Frank Lymer Gratton

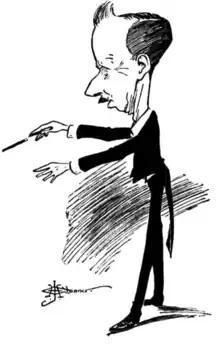
caricature by J. H. Chinner

Gratton was born in Halifax, West Yorkshire, second son of the (Methodist New Connexion) Rev. Enoch Gratton (c. April 1838 – 30 June 1931).